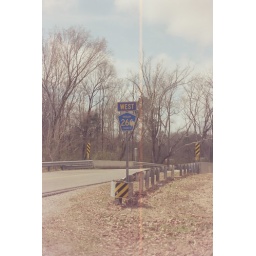
road and sign by my house